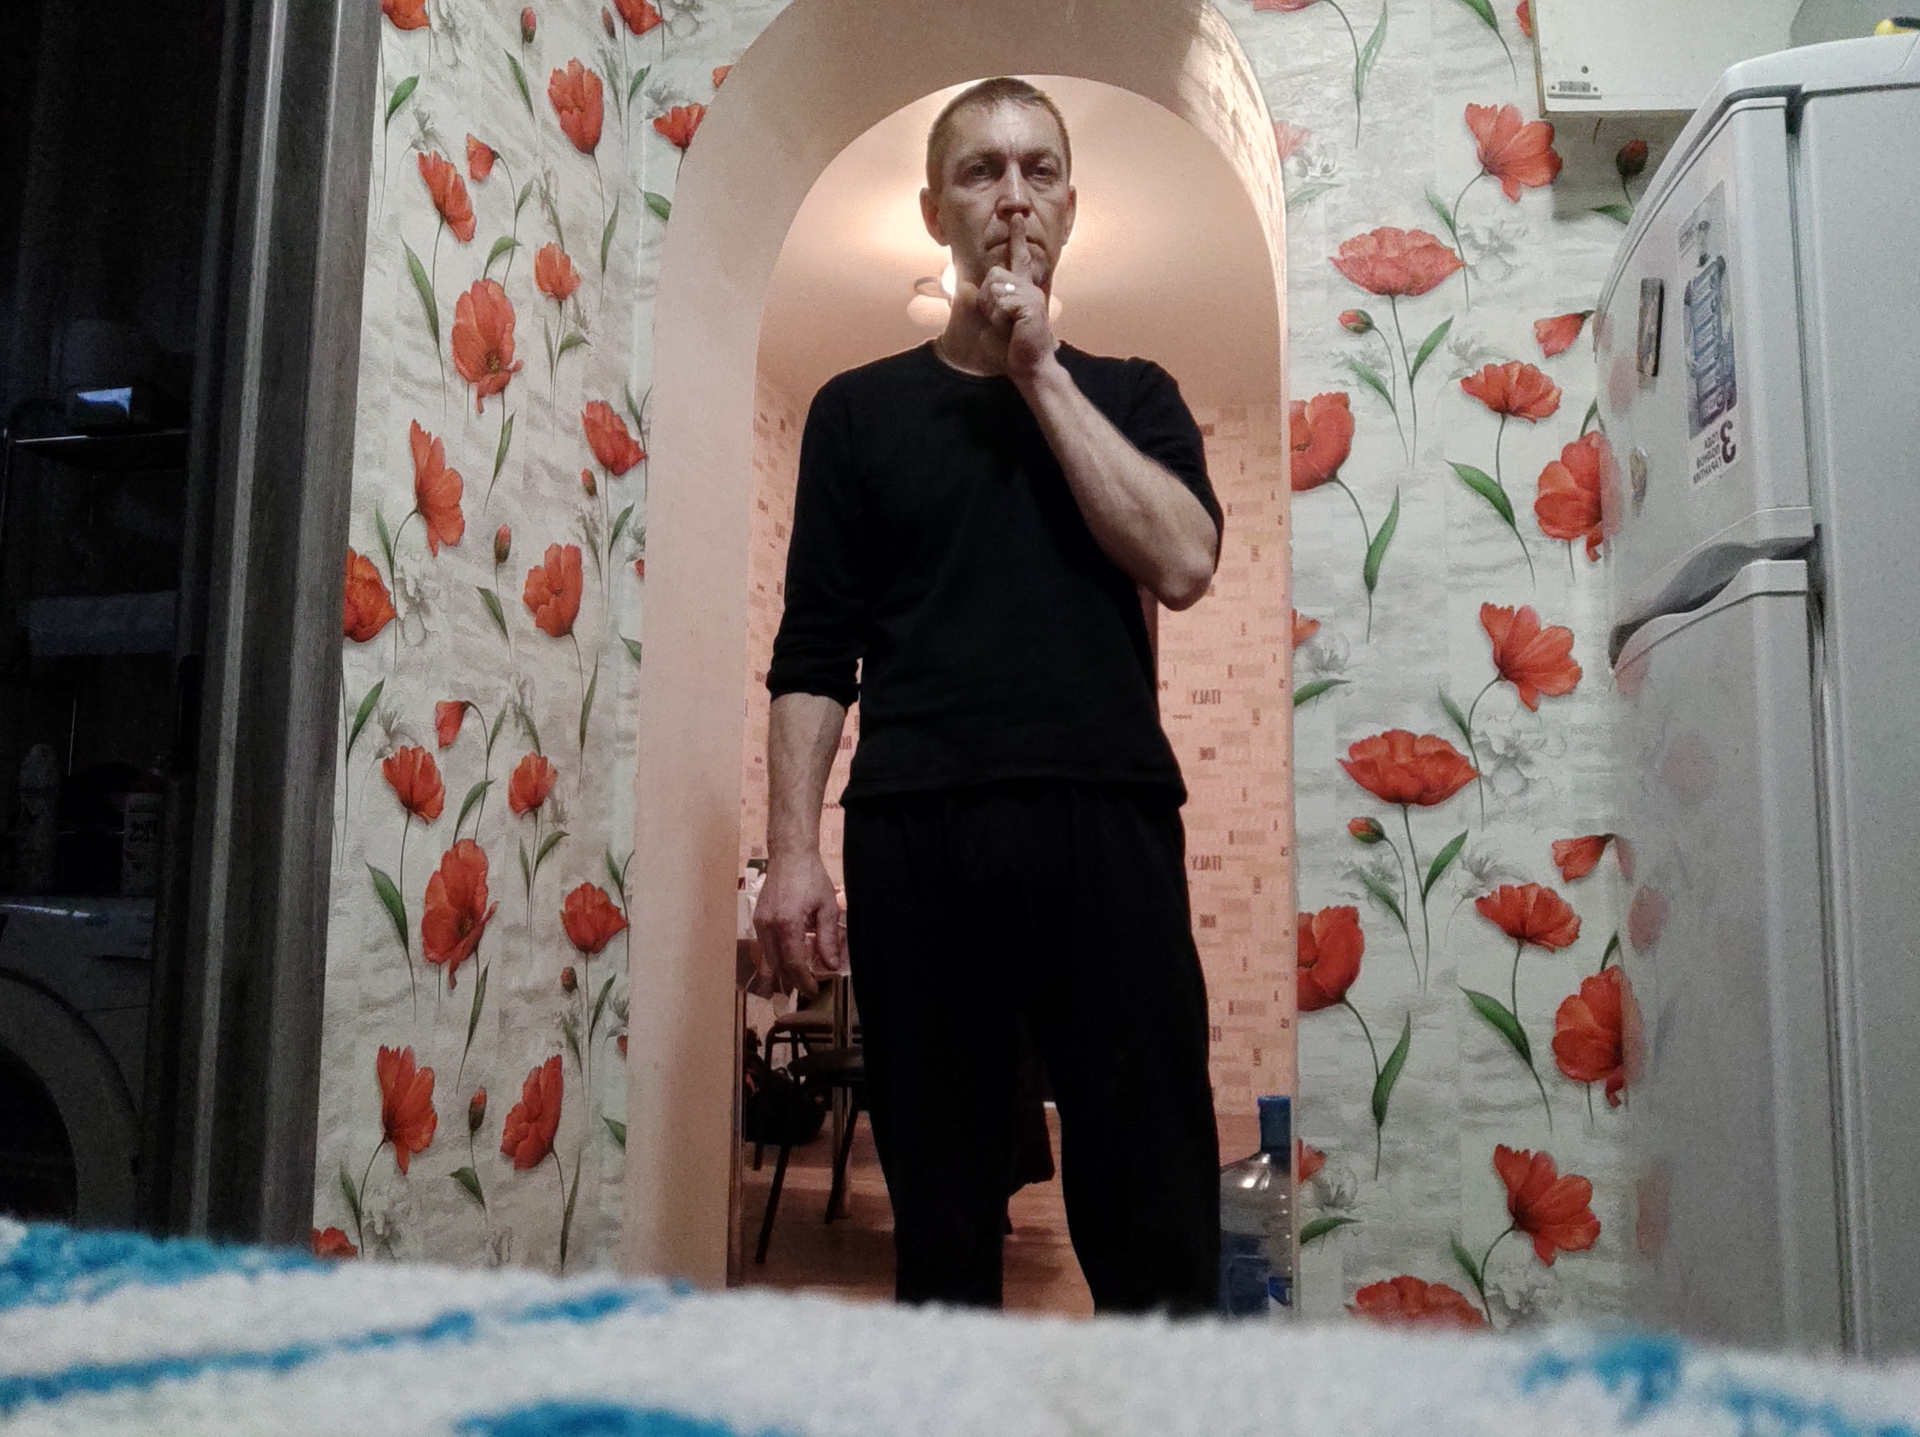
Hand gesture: mute